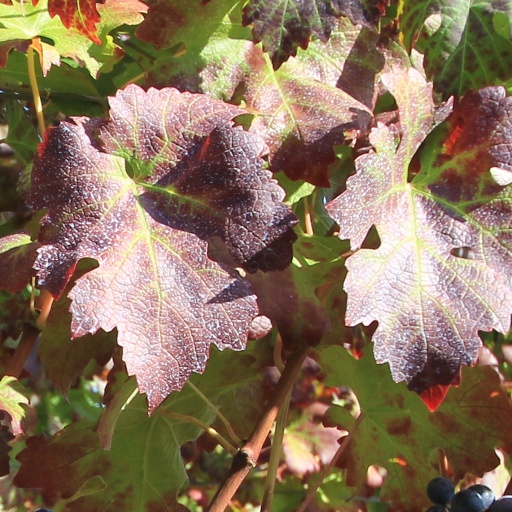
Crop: grape